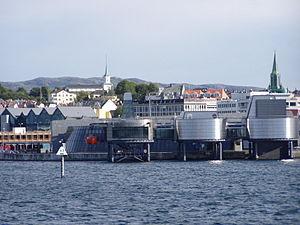
Le Musée norvégien du pétrole a été ouvert le 20 mai 1999. L'architecture inhabituelle a fait du musée un point de repère dans le Port de Stavanger. Vu de la mer, le musée ressemble à une petite plate-forme pétrolière. Il se concentre sur l'activité d’extraction de pétrole en mer, particulièrement en Mer du Nord. Une exposition montre comment le pétrole a été découvert, et comment il est produit et extrait.